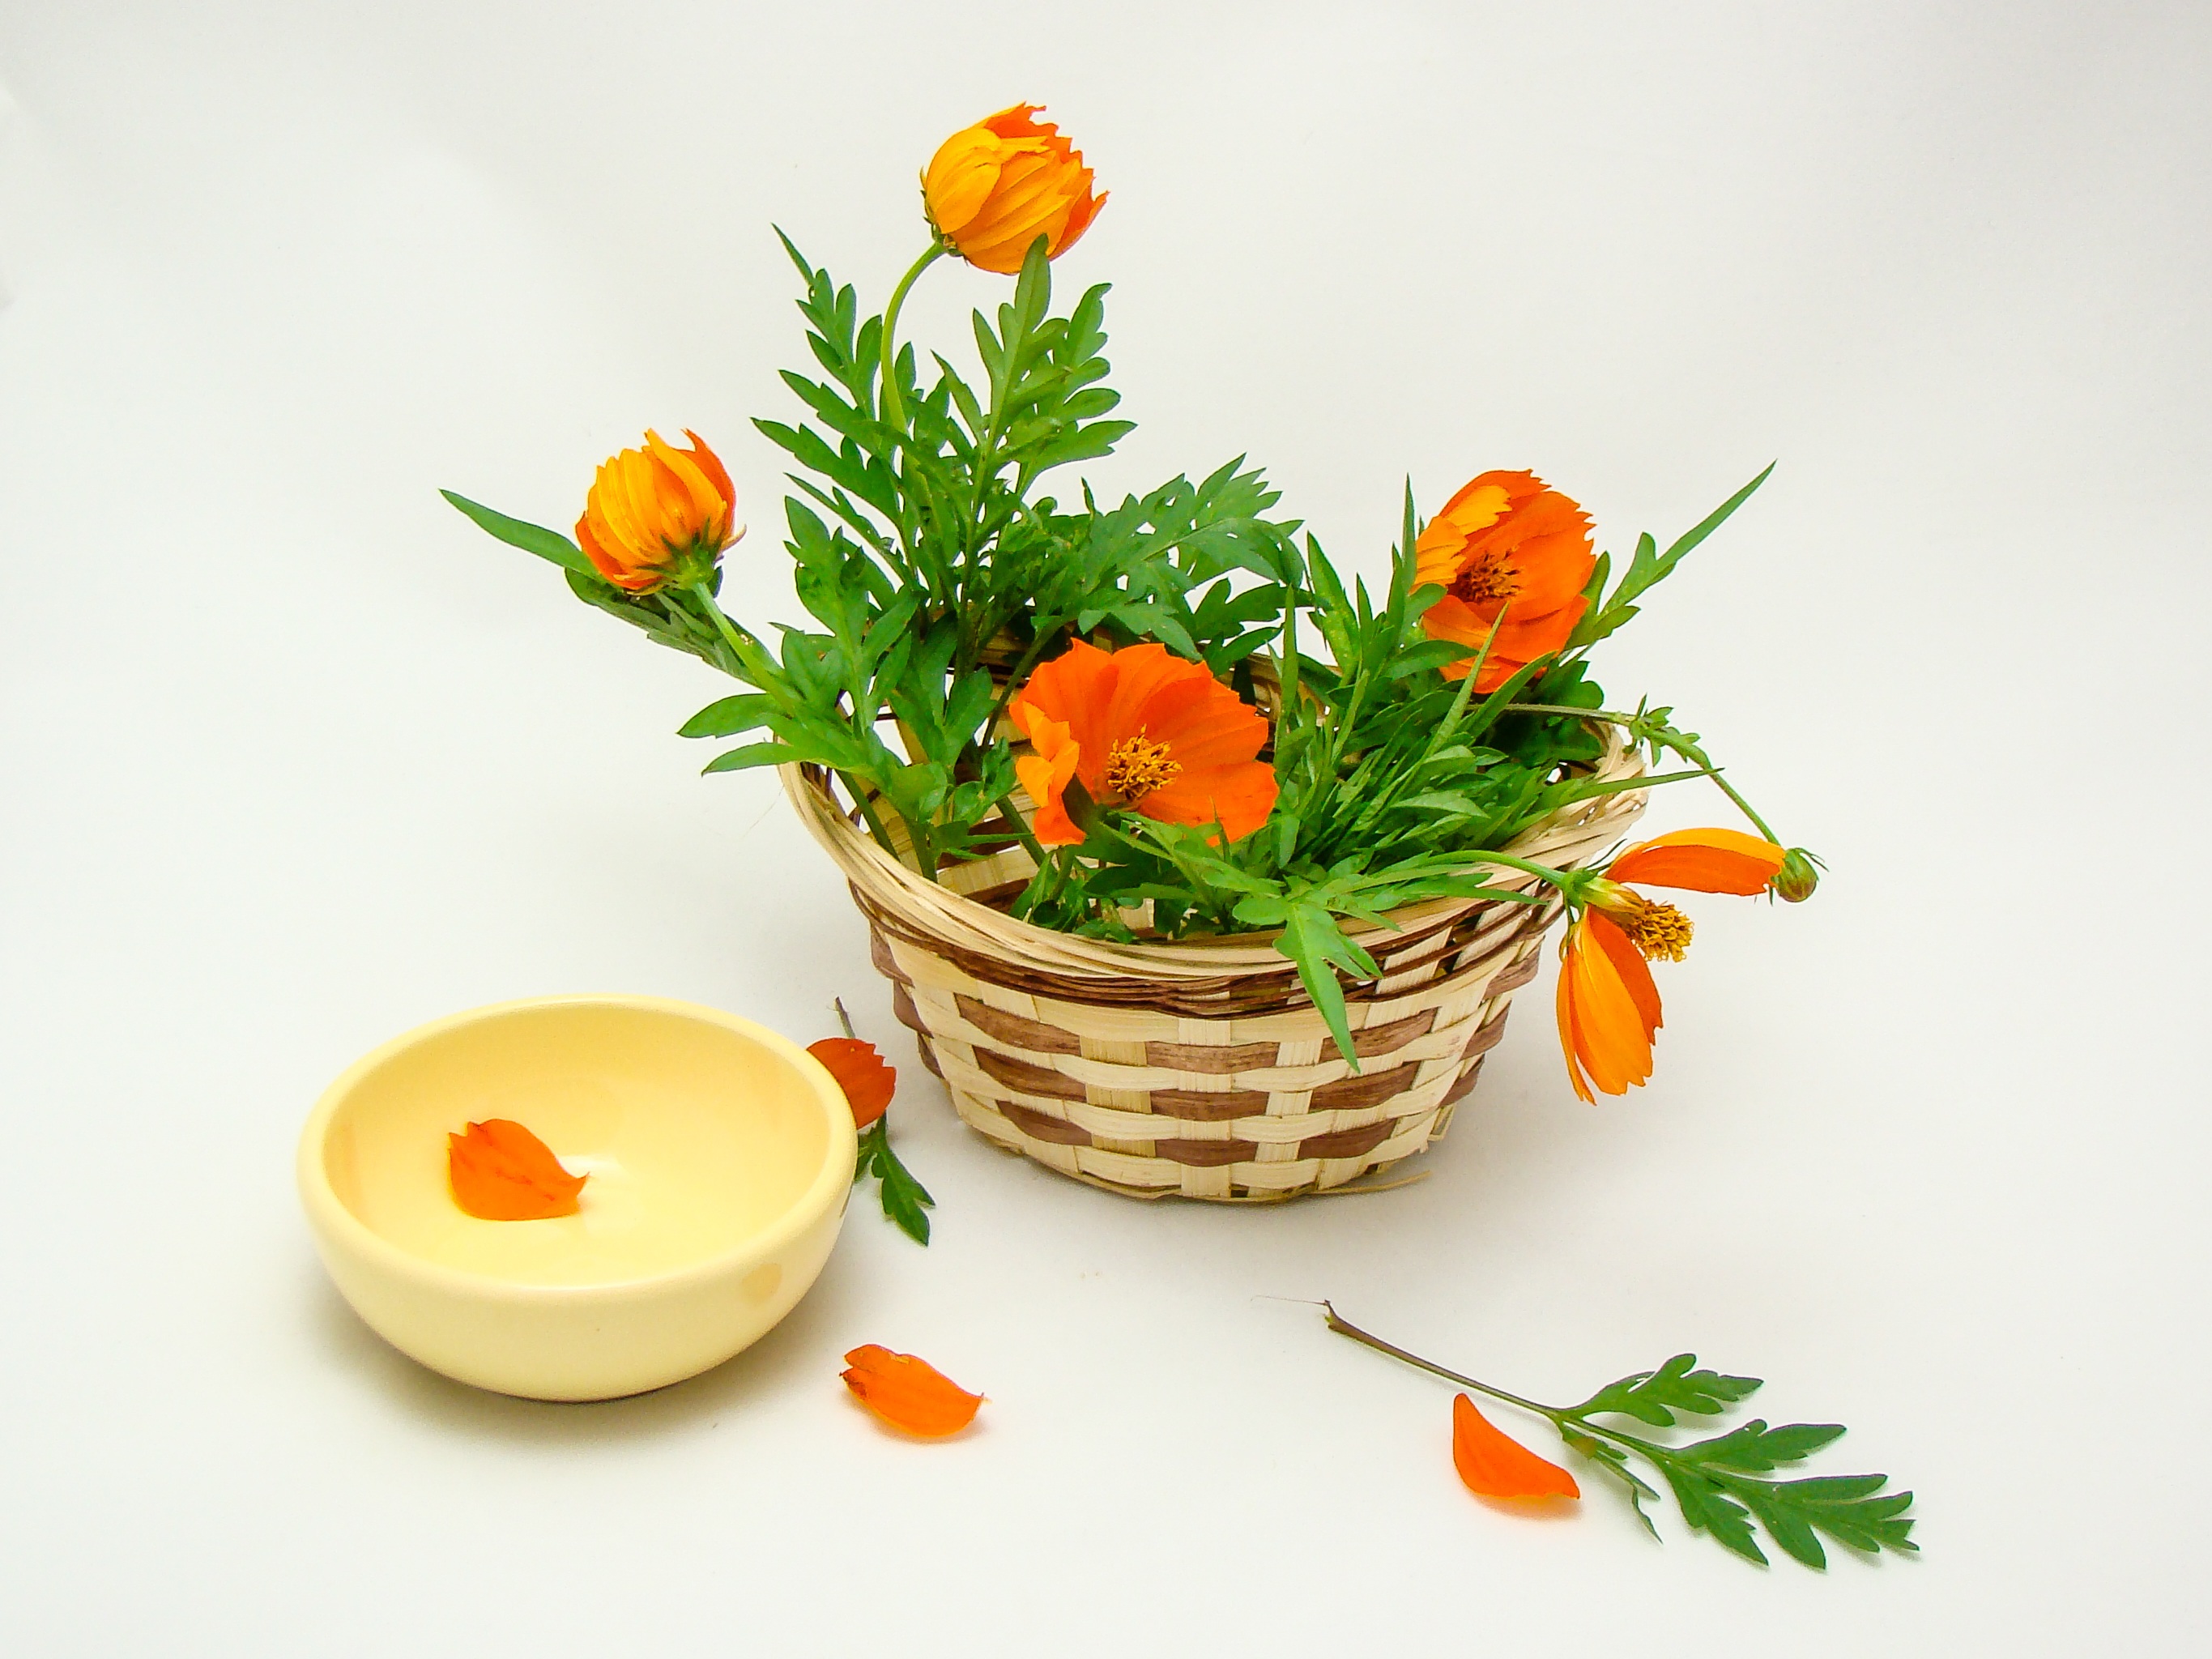
nature, plant, flower, bloom, summer, orange, meal, food, green, herb, produce, saucer, yellow, basket, wicker, flowers, leaves, garnish, flowerpot, floristry, flower bouquet, floral design, flower arranging